Mother Angelica

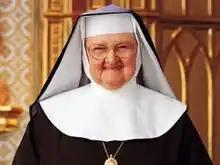

Mother Mary Angelica of the Annunciation (born Rita Antoinette Rizzo; April 20, 1923 – March 27, 2016), commonly referred to as Mother Angelica, was an American Catholic nun of the Poor Clares of Perpetual Adoration. She was known for founding the Eternal Word Television Network (EWTN), an international Catholic cable television network, and for hosting the program "Mother Angelica Live". She also established WEWN, a radio network used by members of the Catholic Church to disseminate their religious teachings.